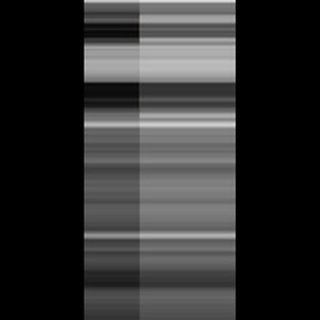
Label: sugarcane_yellow_leaf_disease